William Henry Clarence

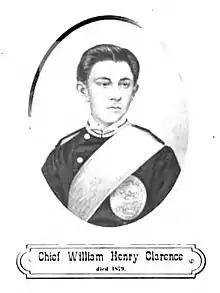

William Henry Clarence (1856–1879) was King, or Hereditary Chief, of the Miskito. He was educated privately at Kingston, Jamaica. He succeeded on the death of his uncle George Augustus Frederic II, 27 November 1865 and was crowned, 23 May 1866. He reigned under a Council of Regency until he came of age and assumed full ruling powers in 1874. He was poisoned on 5 May 1879, at age 23.